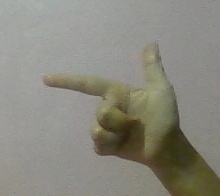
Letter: yaa